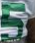
Number: 5